Postoperative residual curarization

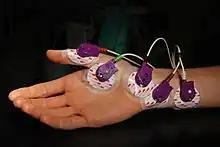
Electromyographic monitoring at the adductor policies muscle.

Postoperative residual curarization (PORC) or residual neuromuscular blockade (RNMB) is a residual paresis after emergence from general anesthesia that may occur with the use of neuromuscular-blocking drugs. Today residual neuromuscular blockade is defined as a train of four ratio of less than 0.9 when measuring the response to ulnar nerve stimulation at the adductor pollicis muscle using mechanomyography or electromyography. A meta-analysis reported that the incidence of residual neuromuscular paralysis was 41% in patients receiving intermediate neuromuscular blocking agents during anaesthesia. It is possible that > 100,000 patients annually in the USA alone, are at risk of adverse events associated with undetected residual neuromuscular blockade. Neuromuscular function monitoring and the use of the appropriate dosage of sugammadex to reverse blockade produced by rocuronium can reduce the incidence of postoperative residual curarization. In this study, with usual care group receiving reversal with neostigmine resulted in a residual blockade rate of 43%.